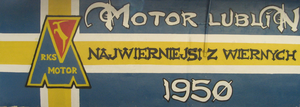
Le Motor Lublin est un club polonais de football basé à Lublin.